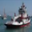
Label: ship